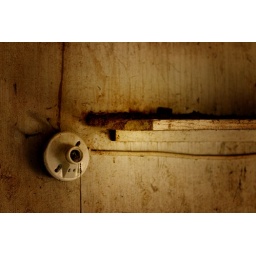
shelf and light fixture in abandoned farm house